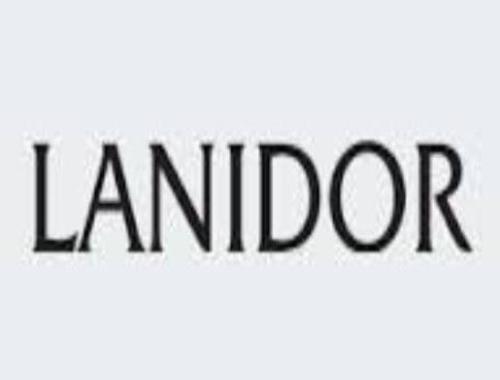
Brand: lanidor
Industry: Clothes